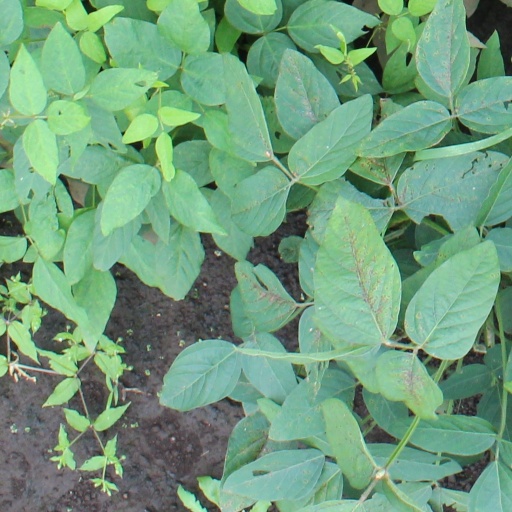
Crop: soybean